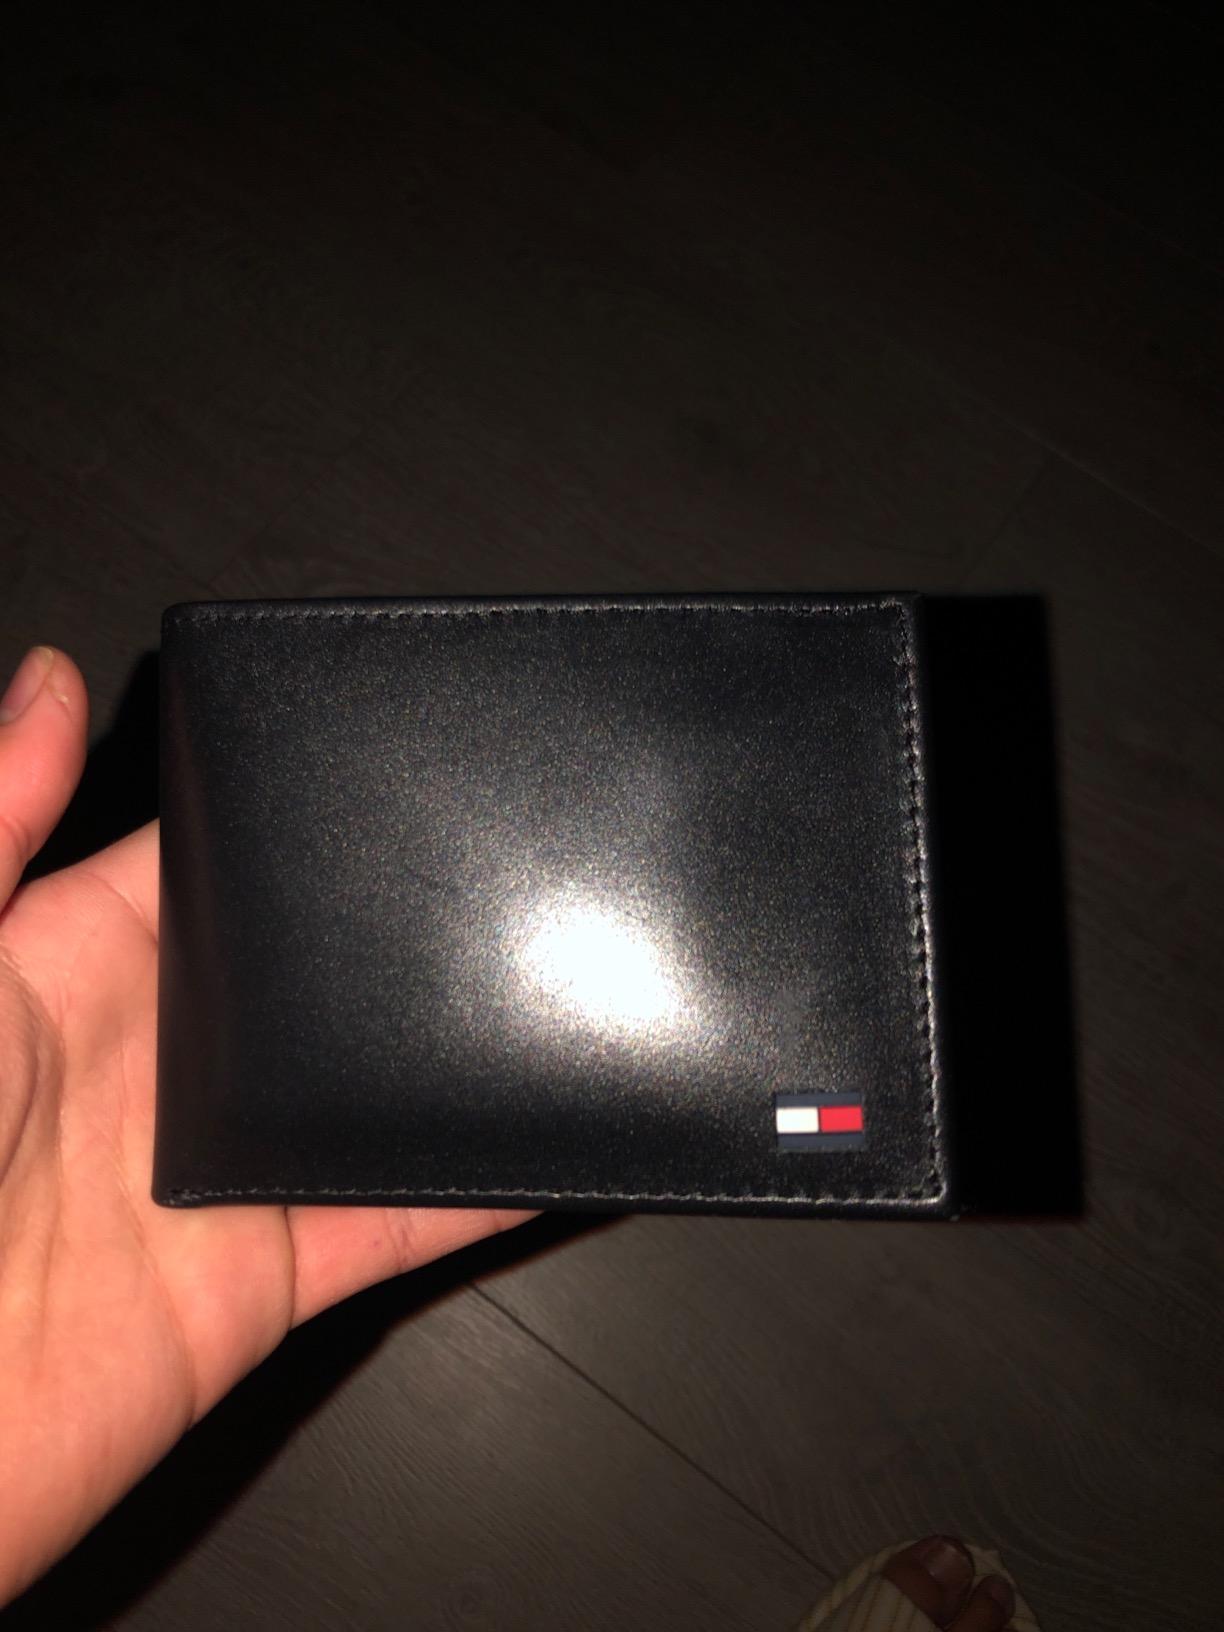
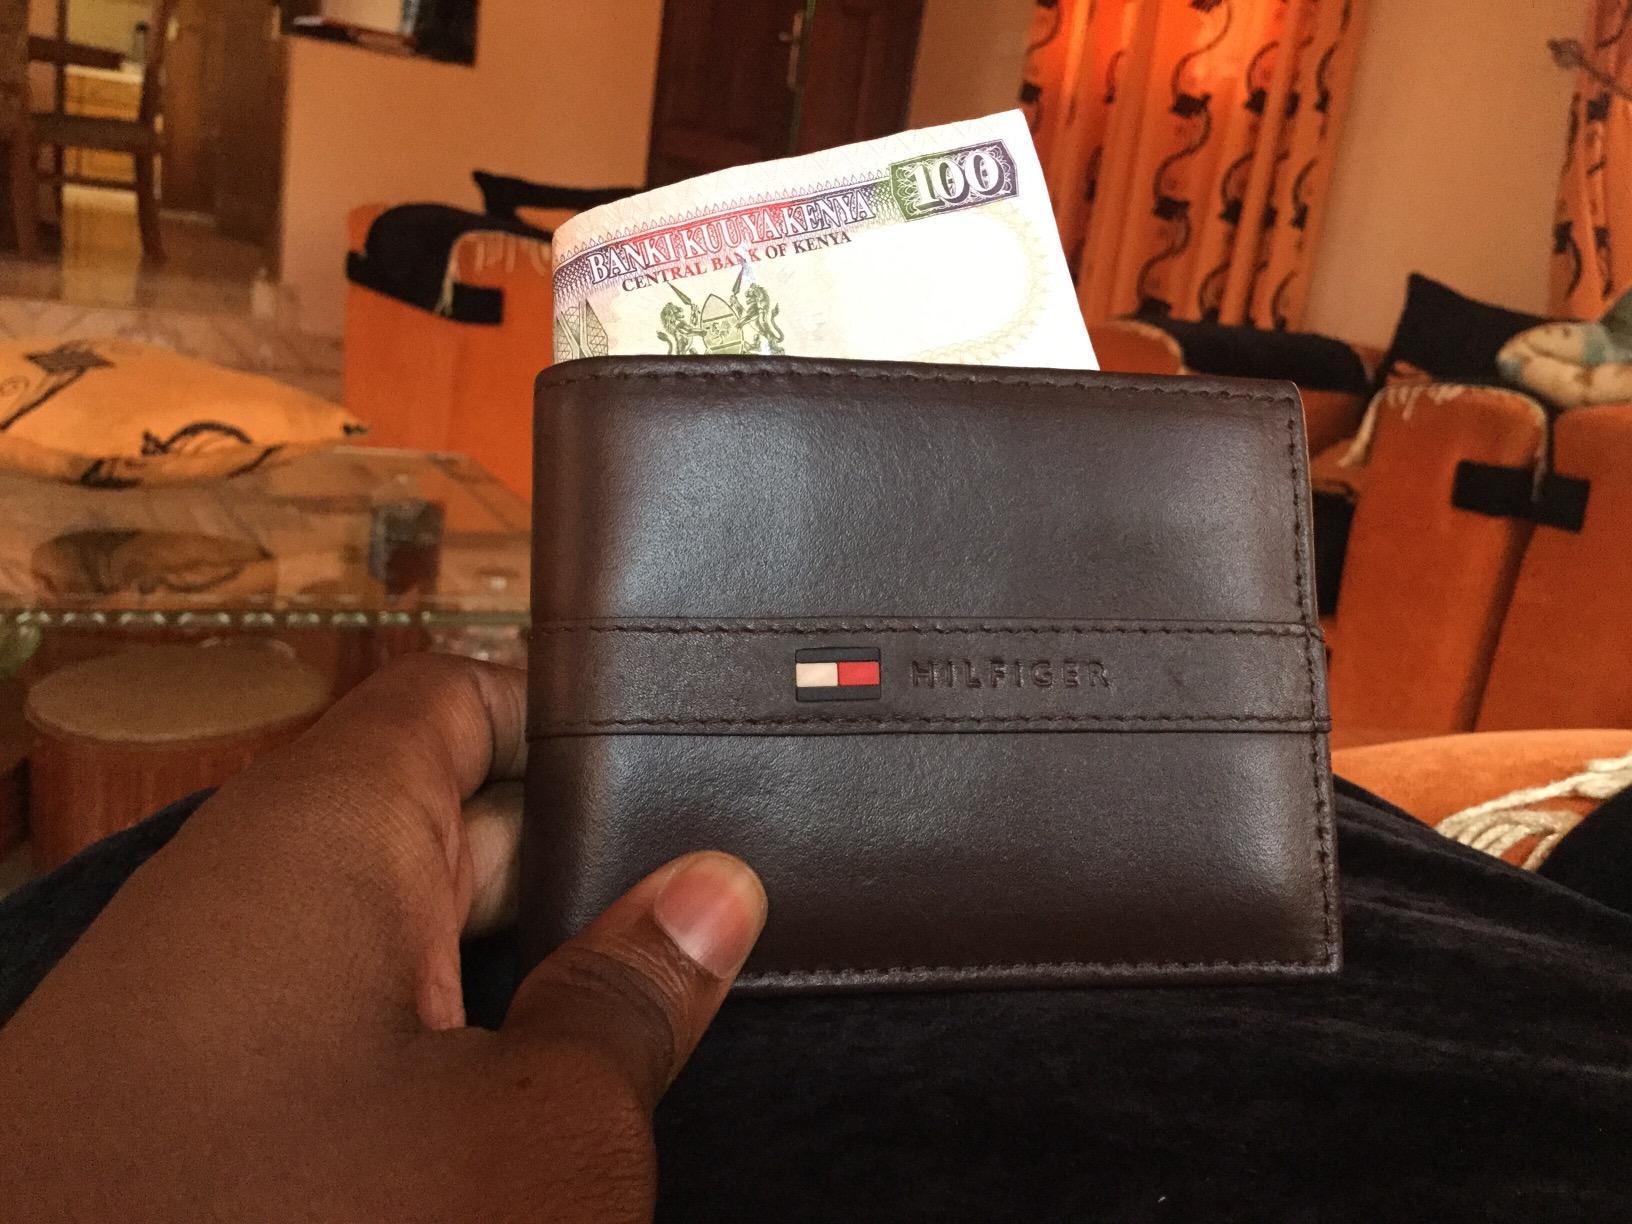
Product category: accessories_wallet
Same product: no